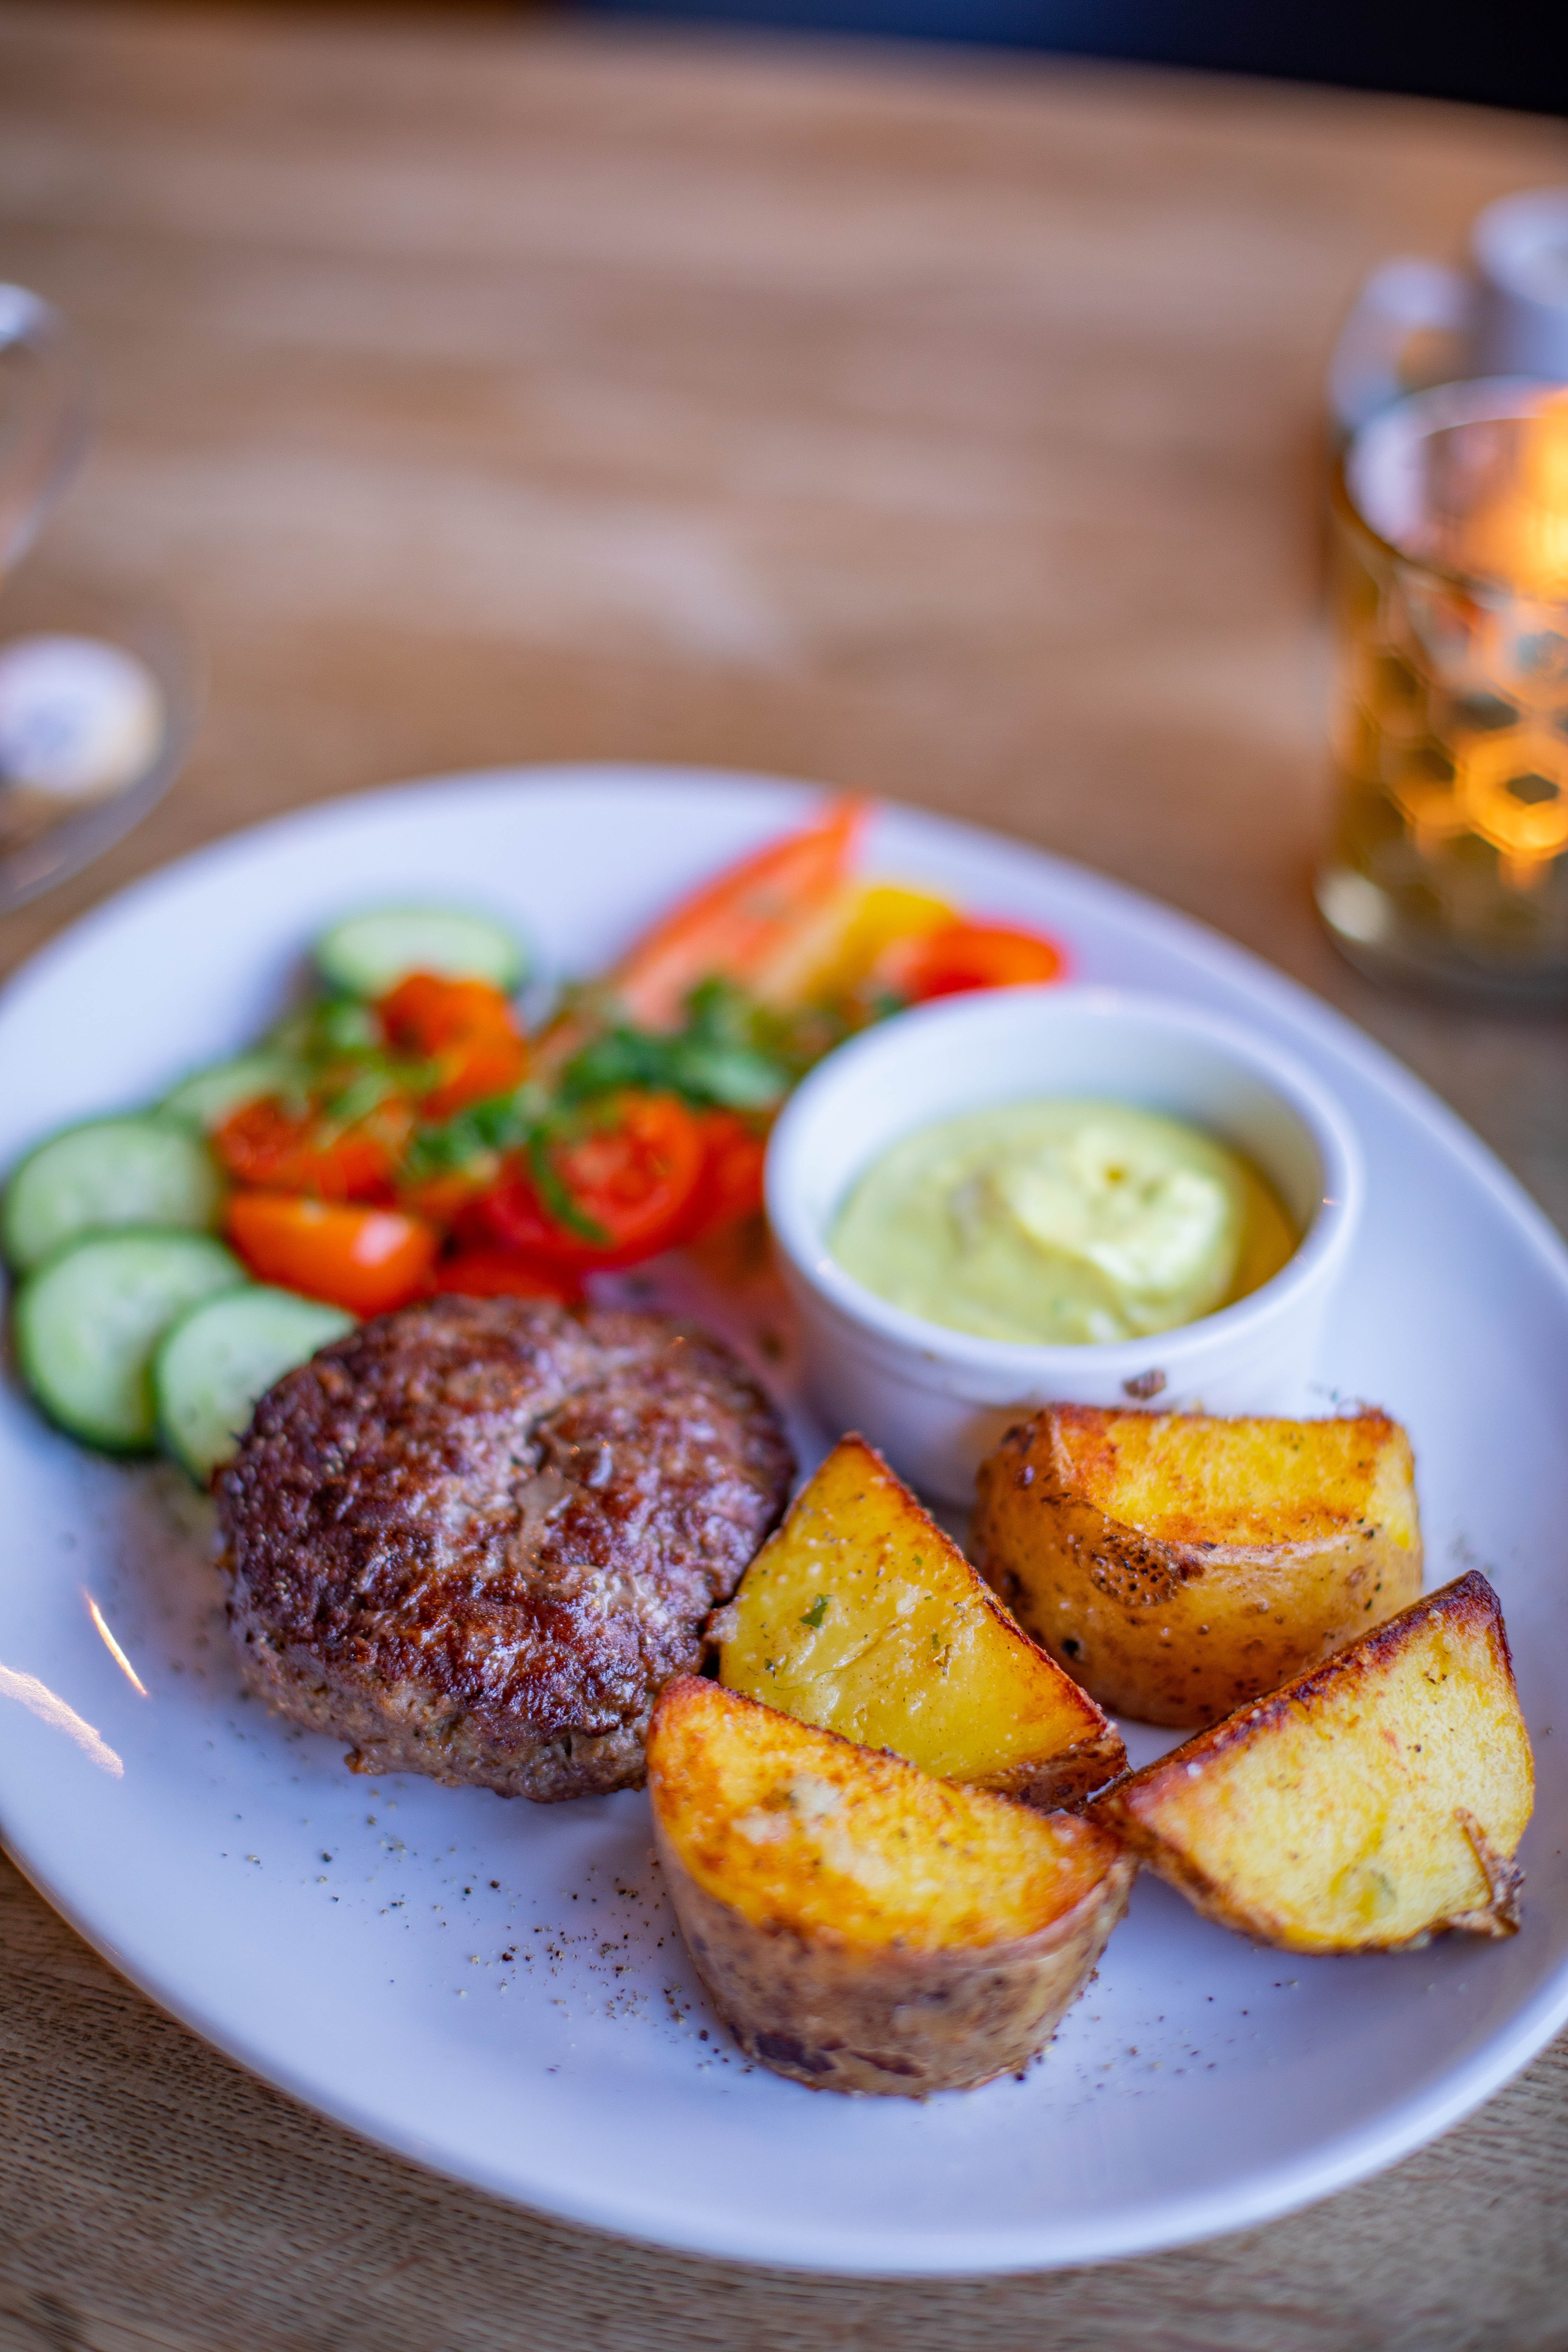
food, tableware, ingredient, plate, recipe, cuisine, dish, dishware, table, produce, fried food, fritter, bread, meat, fork, finger food, rissole, sliced bread, beer, comfort food, baked goods, gluten, serveware, platter, beef, junk food, vegetable, breakfast, la carte food, knife, side dish, toast, fast food, vegan nutrition, brunch, sweetness, cocktail, Dutch cuisine, garnish, meal, lunch, bowl, american food, potato, Apfelwein, rusty nail, tomato, Irish food, superfood, Bia h i, pork steak, orange juice